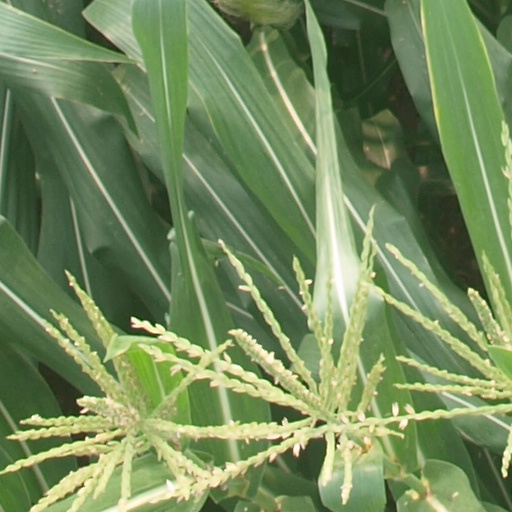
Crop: maize; corn